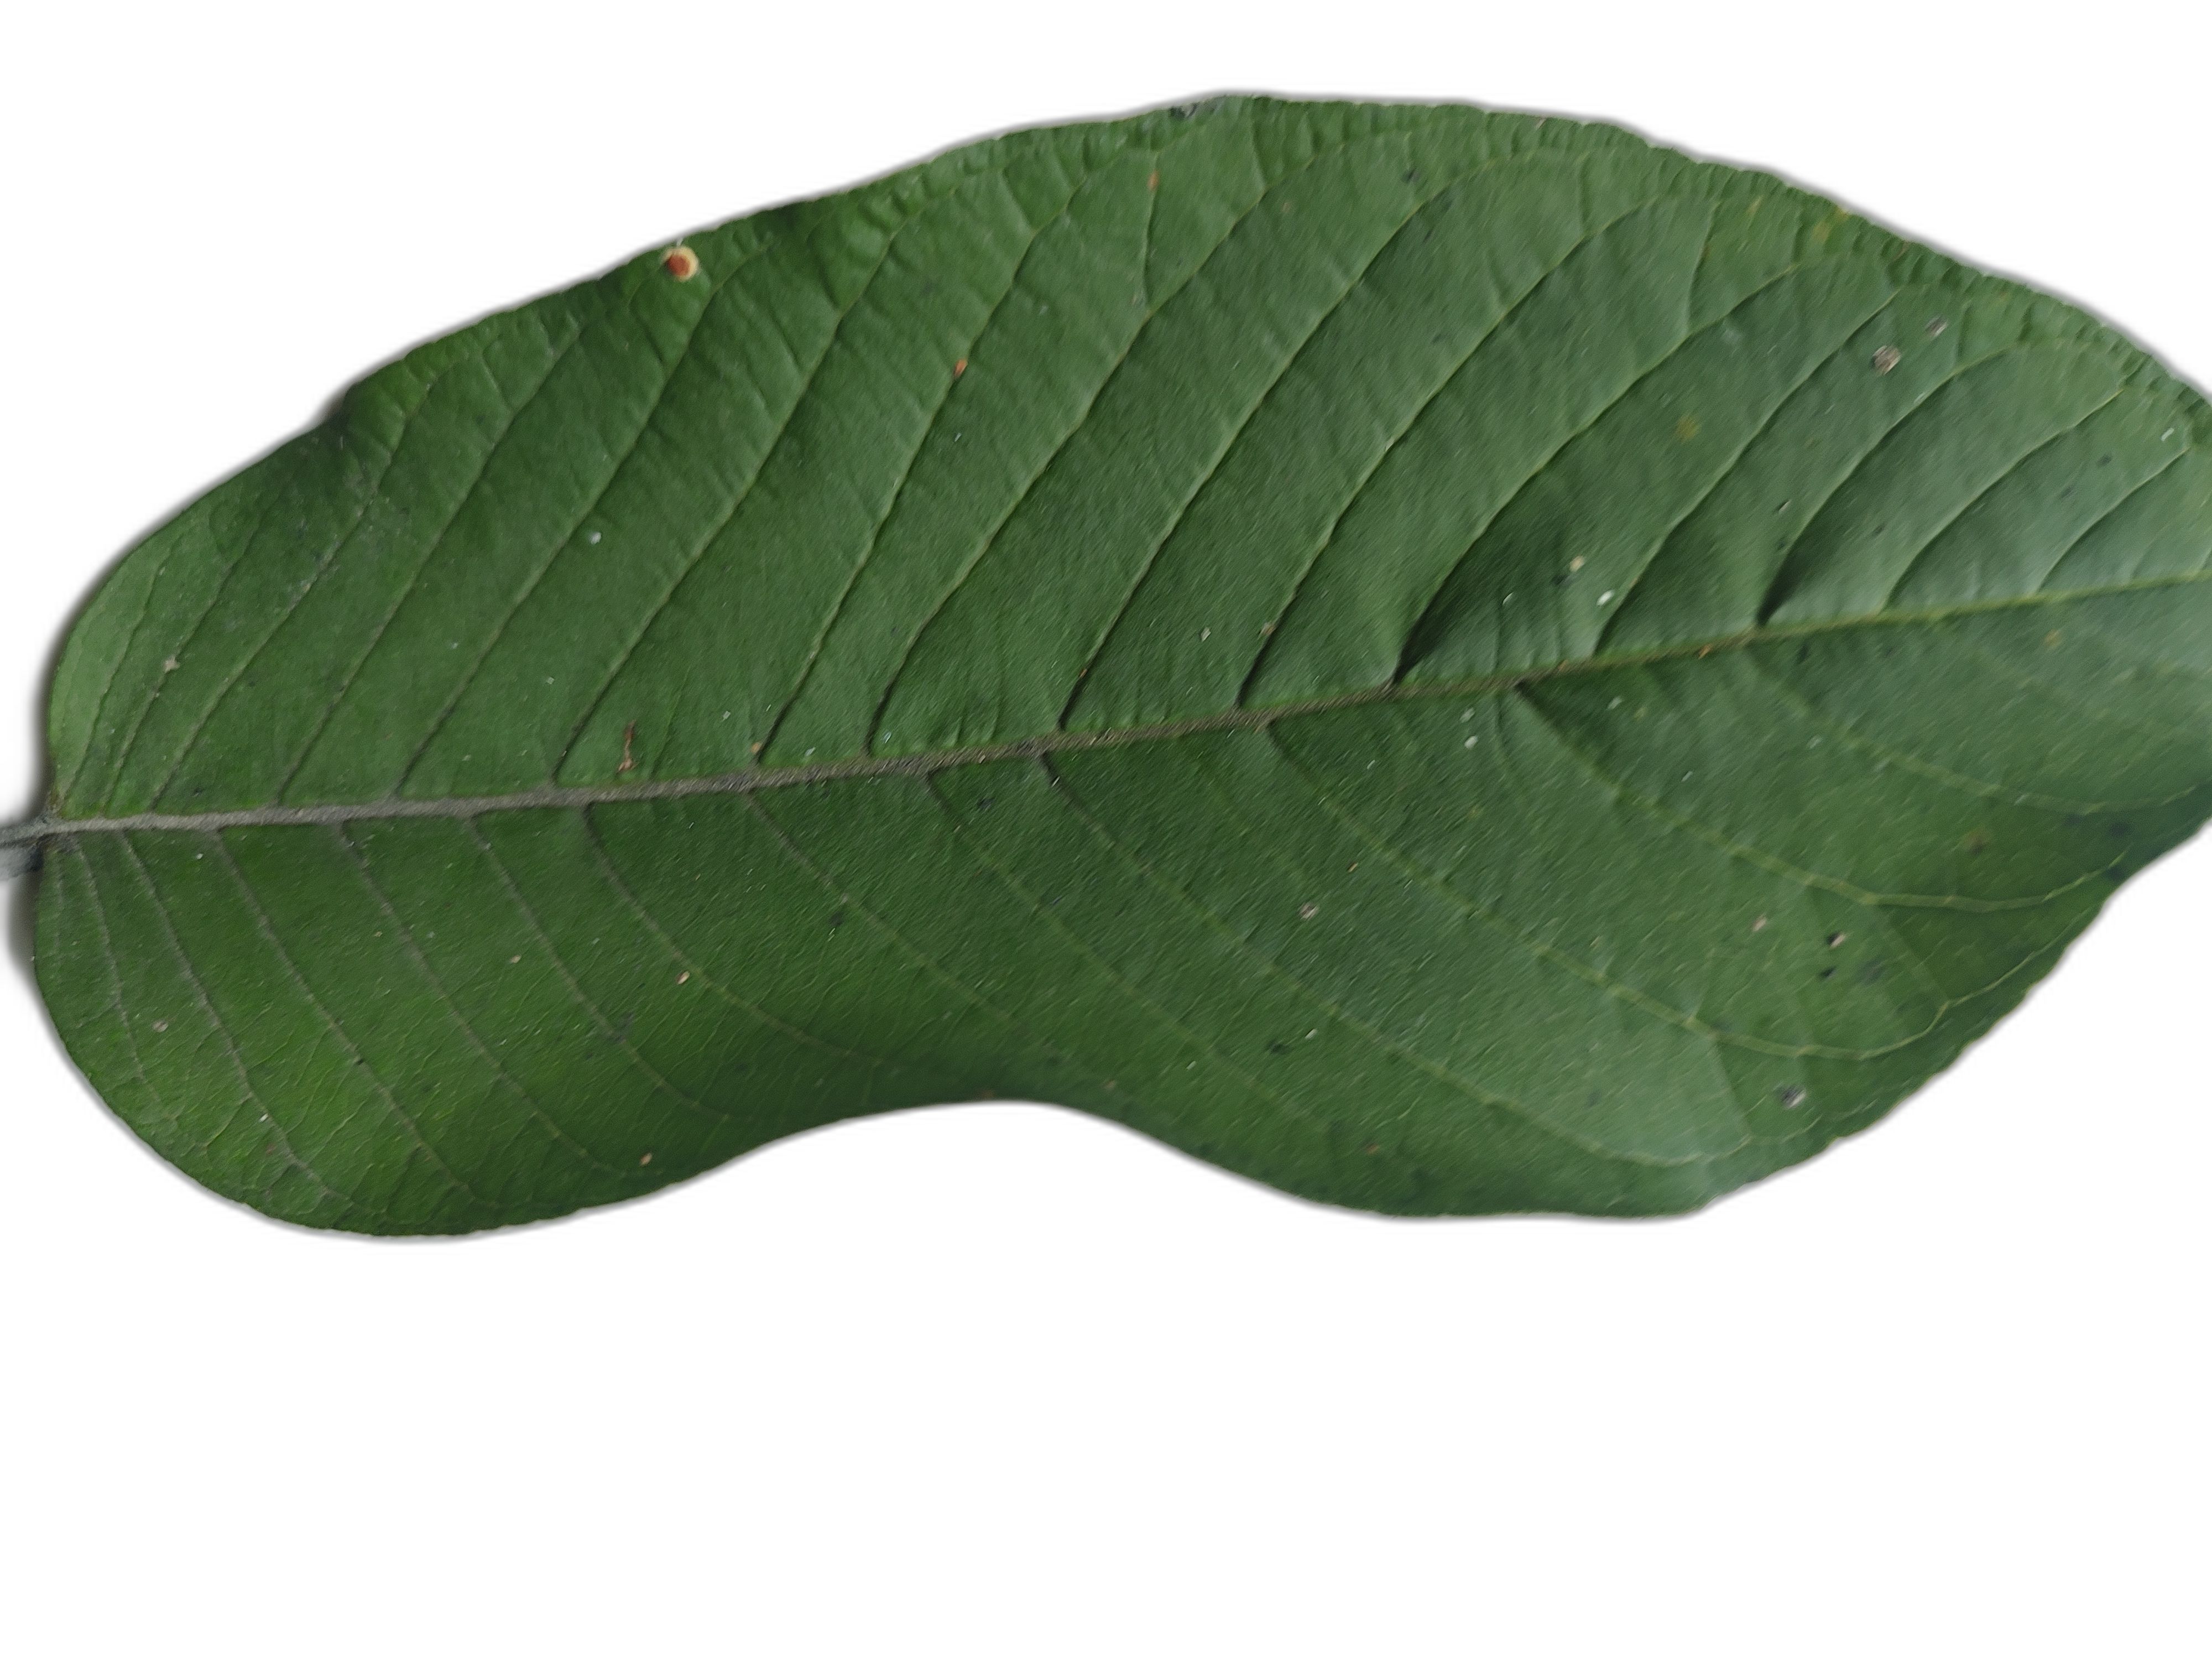
Plant part: leaf
Disease: Healthy